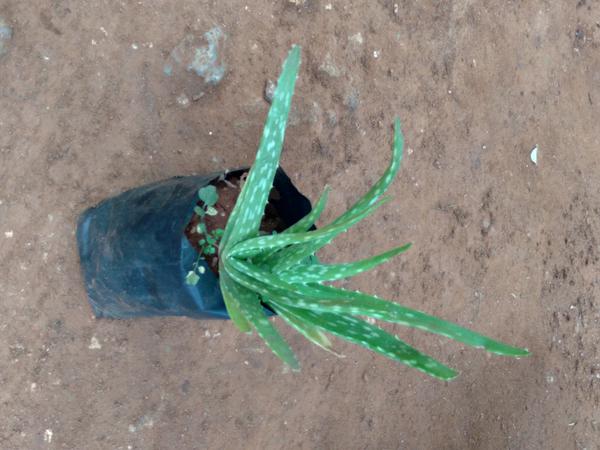
Plant: Aloevera